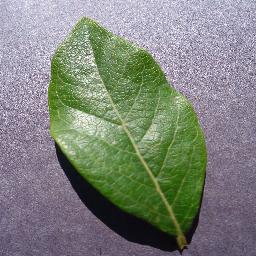
Label: Blueberry___healthy